I Was a Teenage Serial Killer

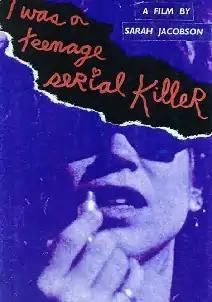
Film poster

I Was a Teenage Serial Killer is an underground no budget film written and directed by independent filmmaker Sarah Jacobson. It is a short black-and-white film of a 19-year-old girl who is sick of sexist men and kills them. It was Jacobson's first major film and it was released through her own company, Station Wagon Productions. She made the film under the guidance of her teacher, George Kuchar. The film features songs by the early riot grrrl band Heavens to Betsy.